Green sea turtle

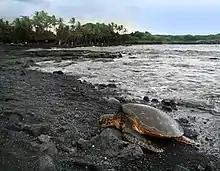
Green sea turtle on Punaluu black sand beach of Big Island, Hawaii.

Green sea turtles move across three habitat types, depending on their life stage. They lay eggs on beaches. Mature turtles spend most of their time in shallow, coastal waters with lush seagrass beds. Adults frequent inshore bays, lagoons, and shoals with lush seagrass meadows. Entire generations often migrate between one pair of feeding and nesting areas. Green sea turtles, "Chelonia mydas", are classified as an aquatic species and are distributed around the globe in warm tropical to subtropical waters. The environmental parameter that limits the distribution of the turtles is ocean temperatures below 7 to 10 degrees Celsius. Within their geographical range, the green sea turtles generally stay near continental and island coastlines. Near the coastlines, the green sea turtles live within shallow bays and protected shores. In these protected shores and bays, the green sea turtle habitats include coral reefs, salt marshes, and nearshore seagrass beds. The coral reefs provide red, brown, and green algae for their diet and give protection from predators and rough storms within the ocean. The salt marshes and seagrass beds contain seaweed and grass vegetation, allowing ample habitat for the sea turtles.